Upper Canal System

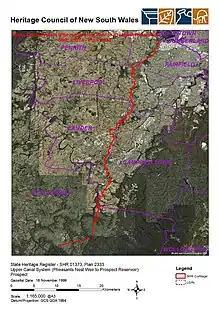
Upper Canal System from Pheasants Nest Weir to Prospect Reservoir

The aqueduct was listed on the New South Wales State Heritage Register on 18 November 1999 with the following statement of significance: